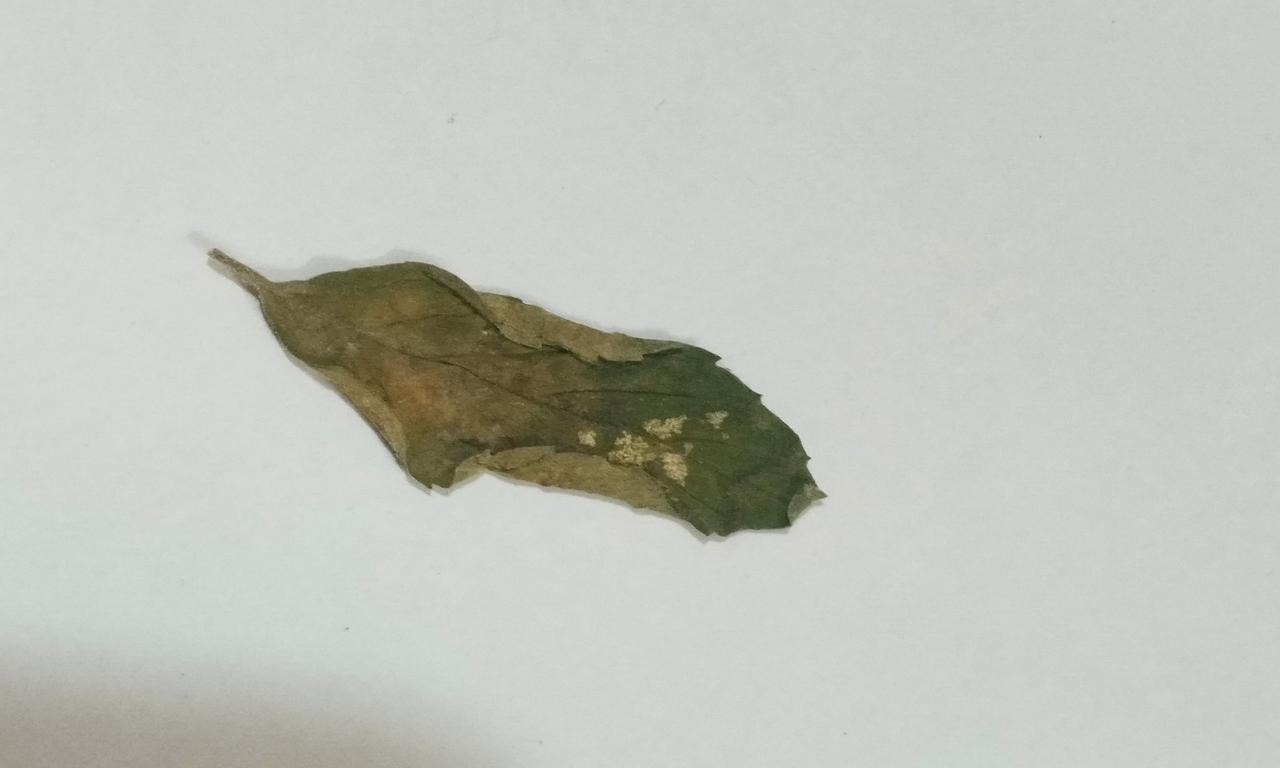
Label: Dried